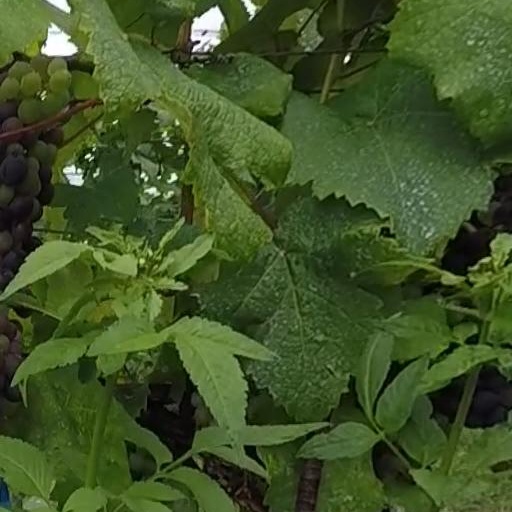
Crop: grape